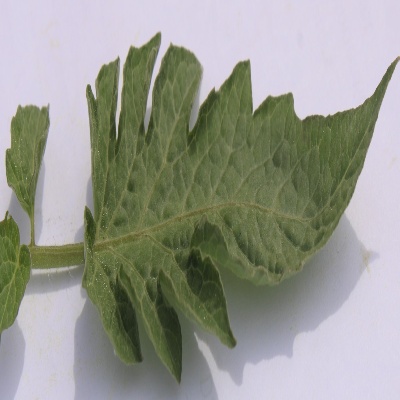
Crop: Tomato
Condition: healthy